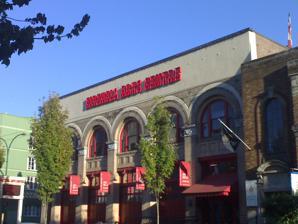
Building: Firehall Arts Centre
Country: Canada
Year built: 1906
Arts centre in Vancouver, Canada Firehall Arts Centre Firehall Arts Centre in 2007 Address 280 East Cordova Street Vancouver , British Columbia V6A 1L3 Coordinates 49°16′55″N 123°05′53″W / 49.28205°N 123.09793°W / 49.28205; -123.09793 Type Local authority Capacity 150 Opened 1906 Website firehallartscentre .ca The Firehall Arts Centre (also called the Firehall Centre for the Arts ) is an arts centre in the Downtown Eastside of Vancouver , British Columbia , Canada. The building also falls within the borders of Gastown . Firehall is a small building, originally built as a fire station in 1906. Three theatre companies are based out of Firehall: Touchstone Theatre , Firehall Theatre Company, and Axis Mime. Firehall is devoted to exhibiting dance , performance art , and new plays . Firehall is Vancouver's foremost exhibitor of experimental theatre . The theatre has a 150-seat capacity. St. James Anglican Church is diagonally opposite the intersection from Firehall. Every year, Firehall hosts a dance festival called "Dancing on the Edge" that lasts two weeks. References